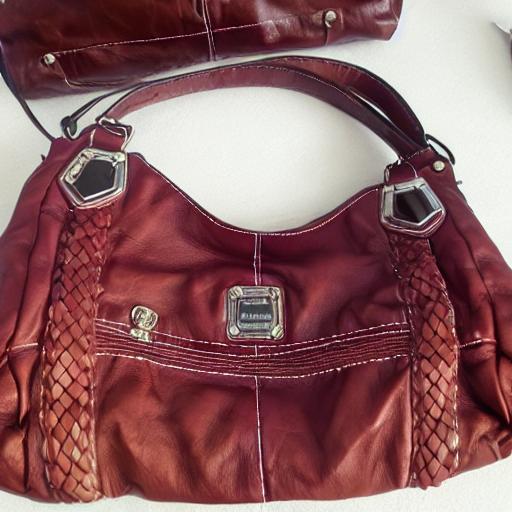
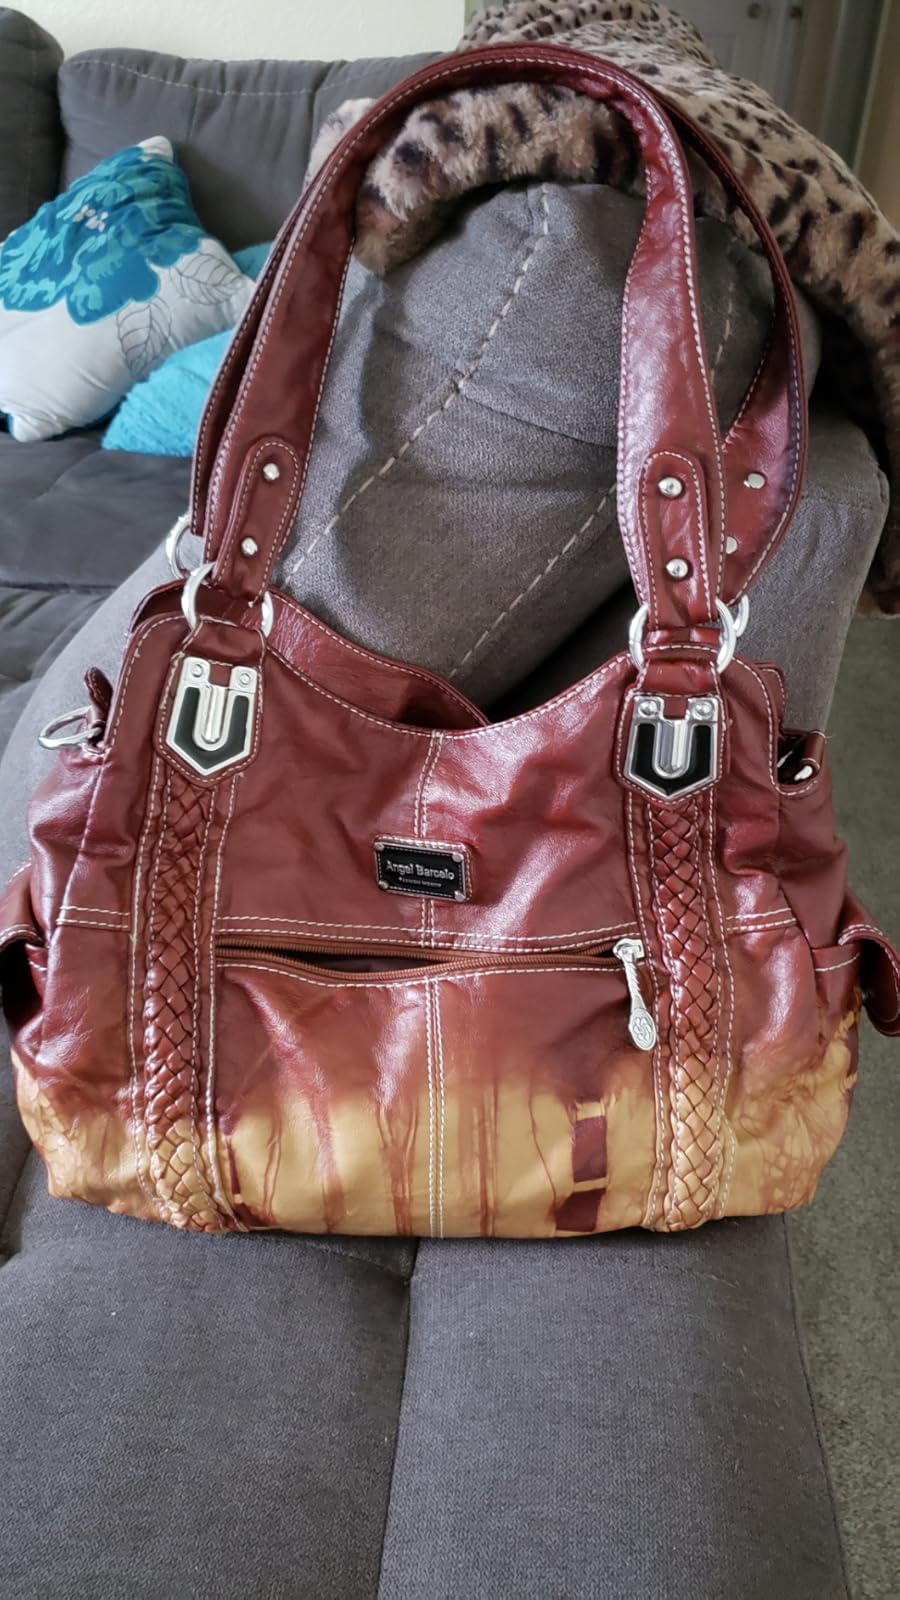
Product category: accessories_handbag
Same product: no